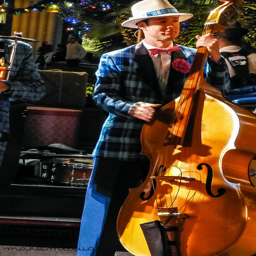
A man in a suit jacket and hat, playing the bass.
A man that is standing up near a instrument.
a guy that is playing a musical instrument
A man in a straw hat with a cello.
A man in an old style suit plays a bass.